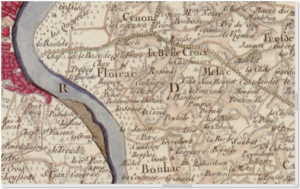
Carte de Cassini n°104 (Bordeaux, zoom sur Floirac), 1756.
Floirac est une commune du Sud-Ouest de la France, située dans le département de la Gironde, en région Nouvelle-Aquitaine.